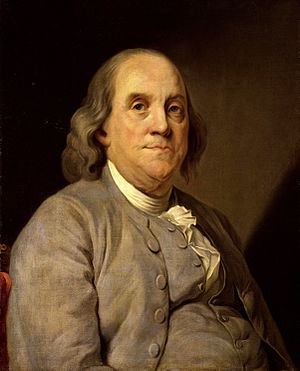
Copleymedaljen / Modtagere af medaljen / 1751–1800
Copleymedaljen er en pris givet af Royal Society of London for fremragende præstationer i forskning inden for enhver gren af naturvidenskaben, vekslende mellem de fysiske videnskaber og de biologiske videnskaber. Medaljen, der uddeles årligt, er den ældste Royal Society-medalje, der stadig uddeles, idet den første gang blev givet i 1731 til Stephen Gray. Den første kvinde, der fik medaljen var Dorothy Crowfoot Hodgkin i 1976.